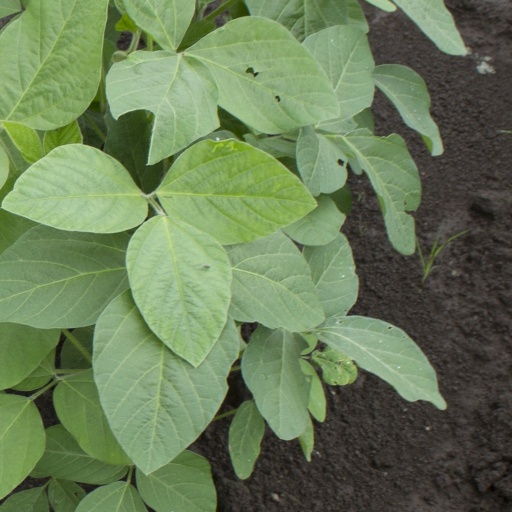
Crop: soybean